Question: Please indicate a possible affordance area of baseball bat that can be used for swinging
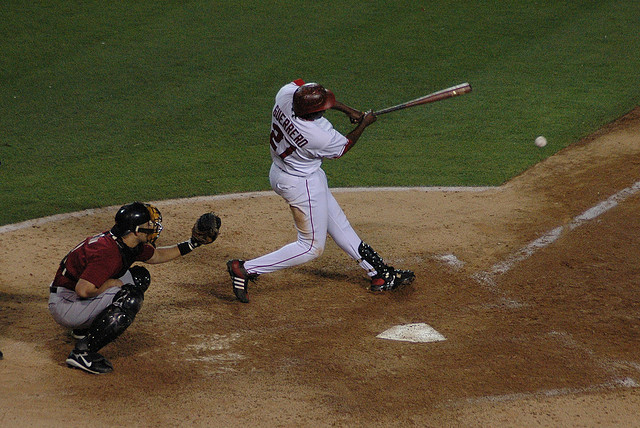
Answer: [341.5, 87.5, 417.5, 119.5]